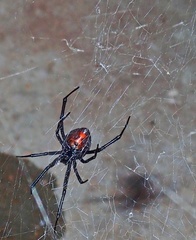
Species: Lactrodectus_hesperus